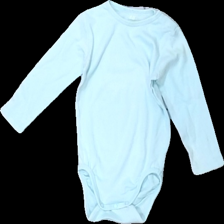
View: front
Type: Top
Category: Children
Brand: H&M
Colors: Blue
Material: 100% cotton
Cut: Regular
Size: 86
Season: All
Stains: Major
Damage: fläckar
Damage location: middle center
Price range: <50
Recommended usage: Export
Description: blå långärmad body med fläckar fram
Comment: body